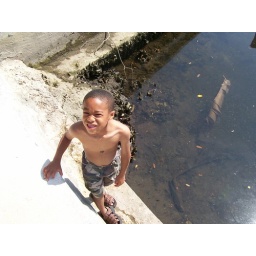
He learned the Oysters &amp;quot;spit&amp;quot;...he also found a sea horse in our oyster bed